Neuerkirch

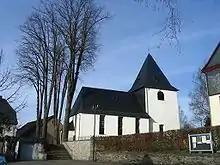
Hauptstraße 2: Evangelical church

On the second Sunday in July, the traditional artistic craftsman's and farmer's market is held in the historic village centre. In the museum and on the square outside the sponsorship association, together with partner organizations, sees to it that there is a variety of cultural offerings with, among other things, the "Oldtimer-Show" and the "Open-Air-Kino" (cinema).